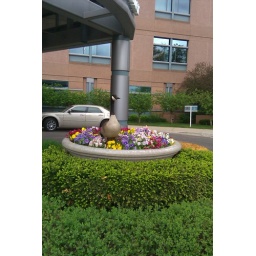
Goose in the flower pot